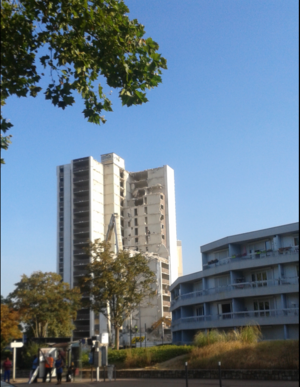
Démolition de la tour Aurore
Sevran est une commune française située dans le département de Seine-Saint-Denis, en région Île-de-France. Autrefois petit village de la plaine de France, la commune a connu un développement spectaculaire durant les années 1960 et 1970, faisant quadrupler sa population en moins de quarante ans. La ville abrite sur une partie de son territoire le parc forestier de la poudrerie nationale de Sevran-Livry.